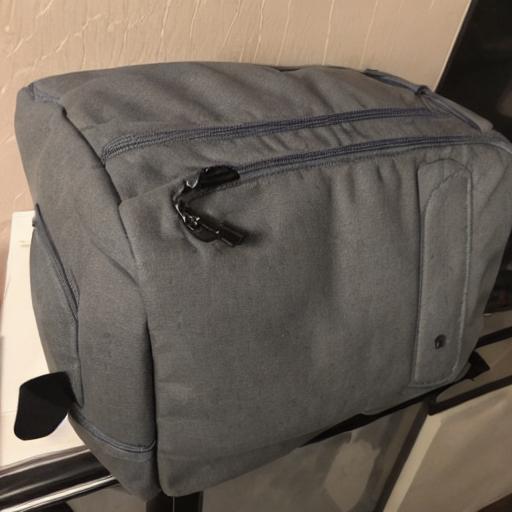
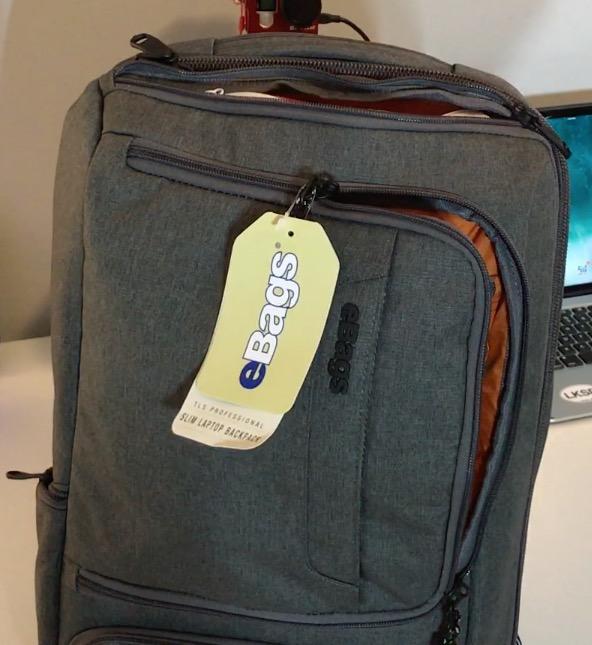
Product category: bag
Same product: no